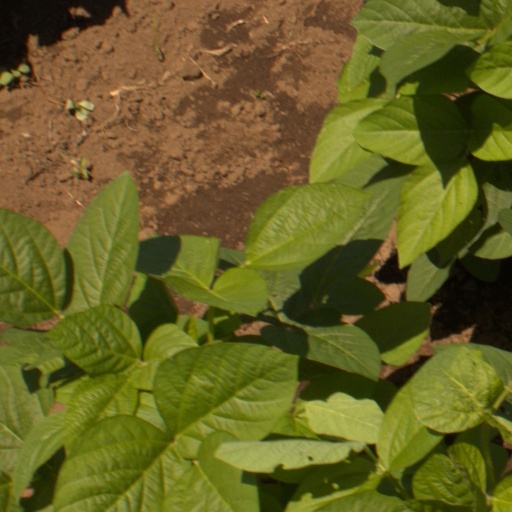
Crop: soybean